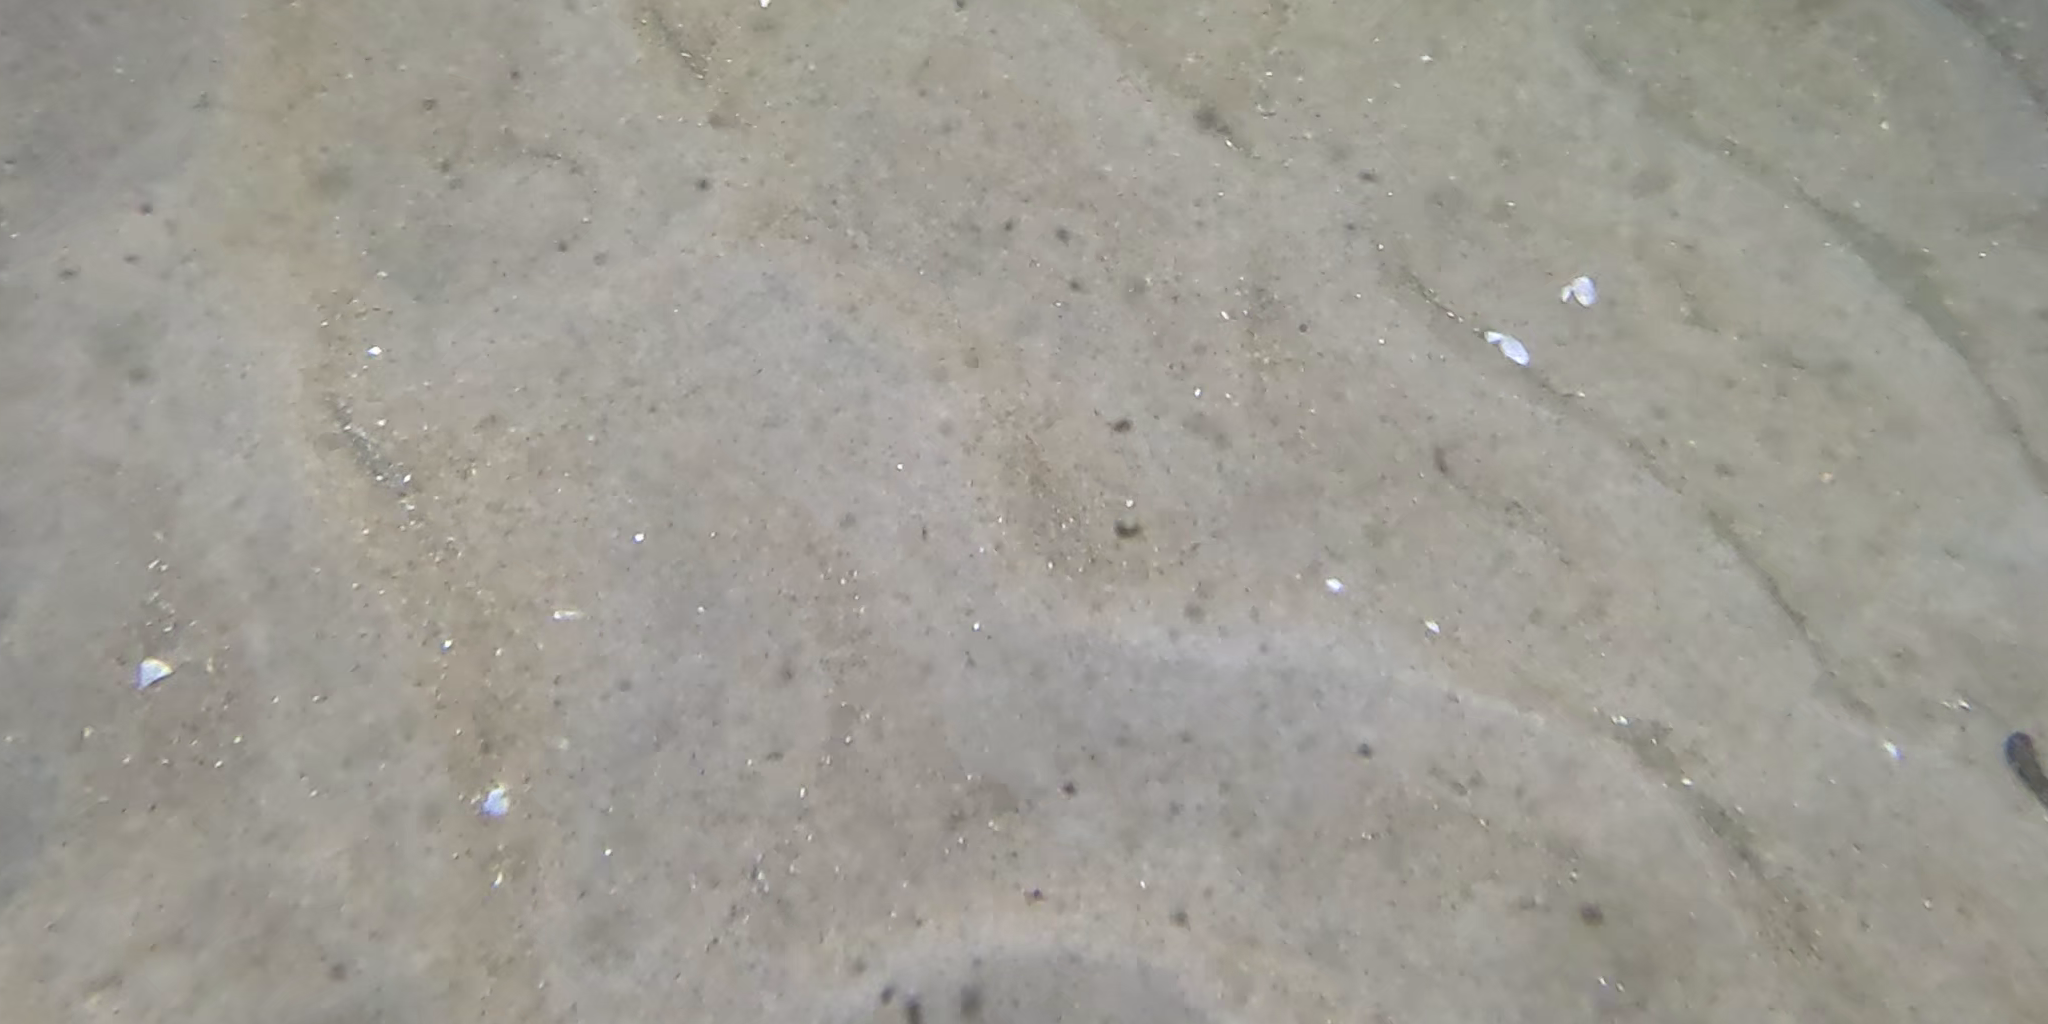
Seabed habitat: sand